1897 Yellow River flood

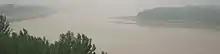
The Yellow River today

After millennia of meandering north and south of the Shandong peninsula, the 1897 flood resulted in the course of the Yellow River generally followed to this day.